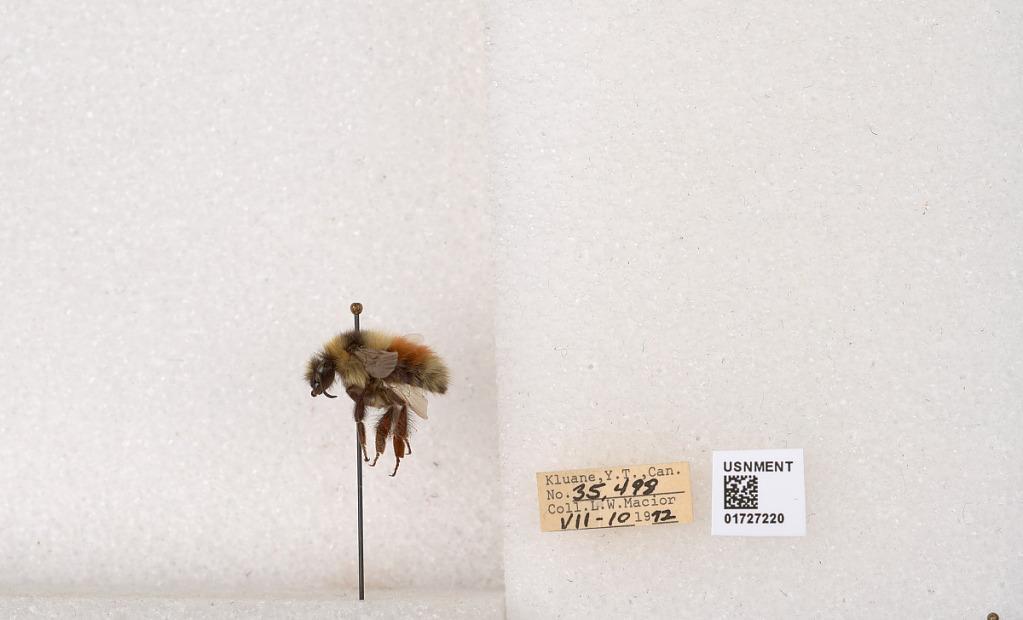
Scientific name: Bombus (Pyrobombus) sylvicola Kirby
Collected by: L. Macior
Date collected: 1972-7-10
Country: Canada
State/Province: Yukon
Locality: Kluane
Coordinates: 61.2426, -139.113